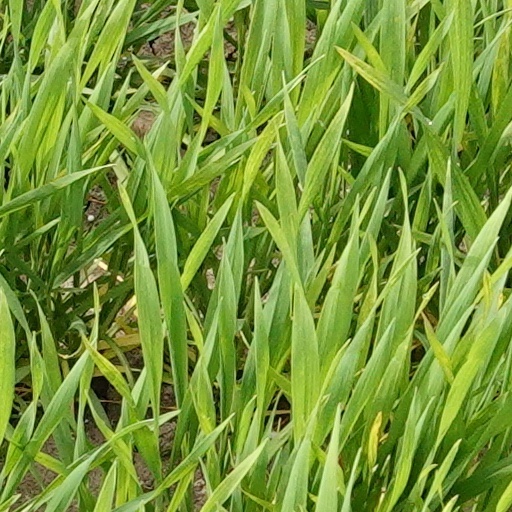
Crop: wheat